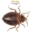
Label: cockroach